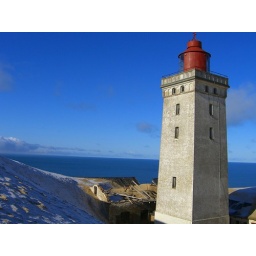
The sand of the dune Rubjerg Knude has already destroyed the small buildings around the light house Rubjerg Fyr.